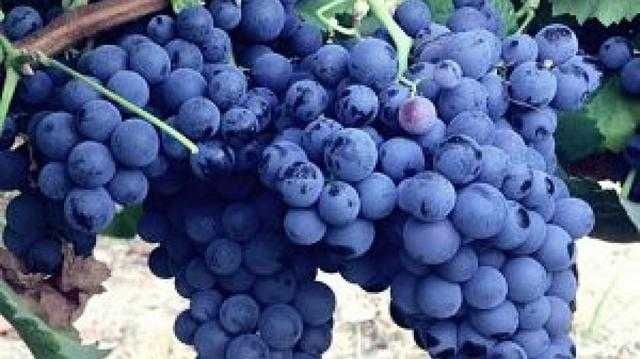
Label: Grapes